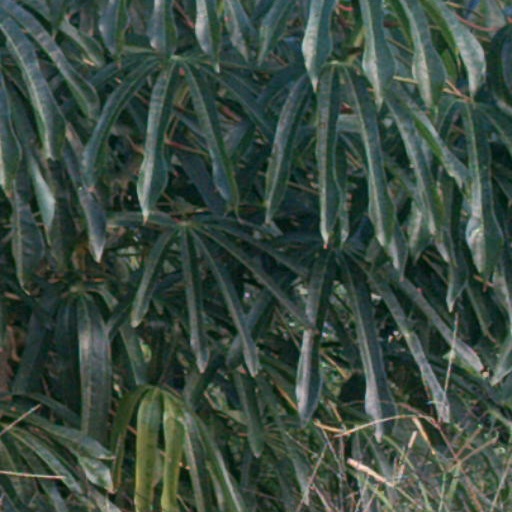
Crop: cassava